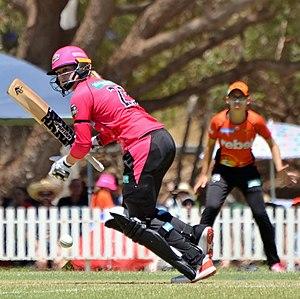
Dane van Niekerk, née le 14 mai 1993 à Pretoria, est une joueuse de criket sud-africaine. Remarquée initialement comme lanceuse, elle est devenue polyvalente, all-rounder. Elle a représenté l'Afrique du Sud en Test cricket, One-day International et Twenty20 international, et a été capitaine de l'équipe féminine nationale dans ces trois formats de jeu à partir du mois de juin 2016. Elle s'est mariée en 2018 avec l'une de ses coéquipières de l'équipe nationale sud-africaine.